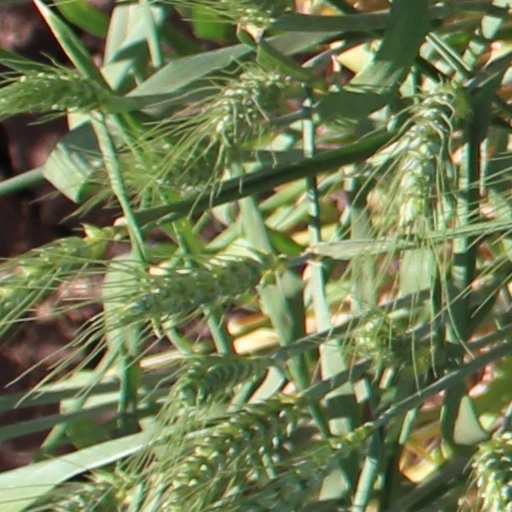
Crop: wheat